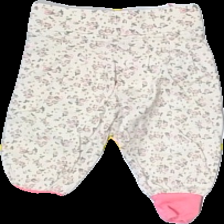
View: front
Type: Trousers
Category: Children
Brand: Kappahl
Colors: Multicolor, Pink, Beige, Green, White, Yellow, Orange
Material: 100%cotton
Pattern: Floral print
Cut: Regular
Size: 80
Season: Spring
Smell: Minor
Price range: <50
Recommended usage: Export